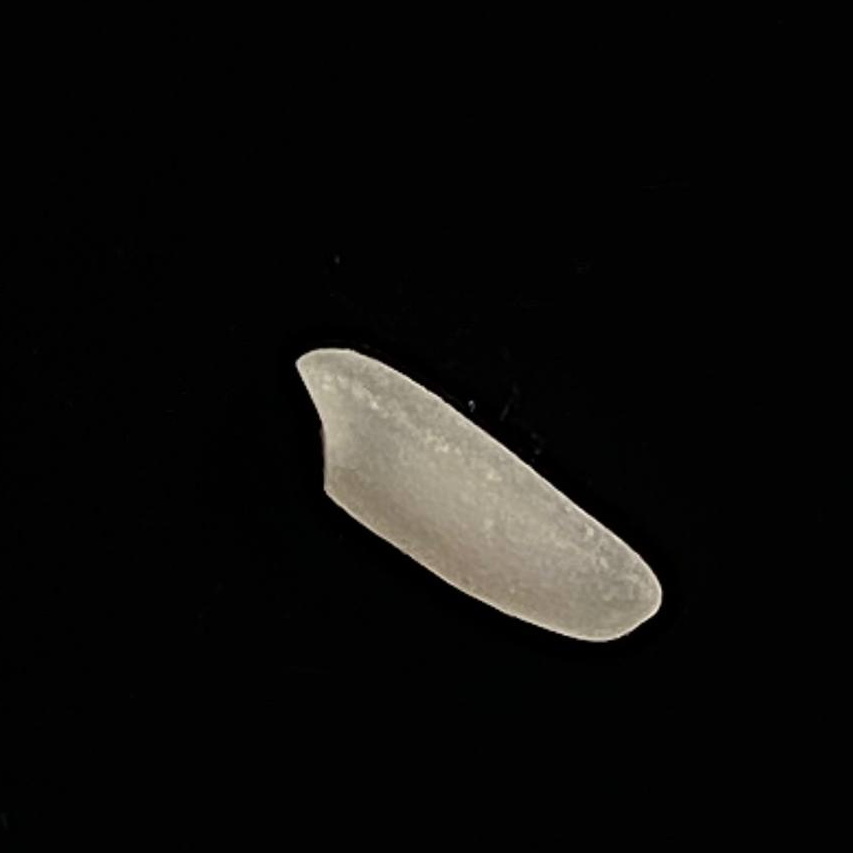
Rice variety: Katari_Polao